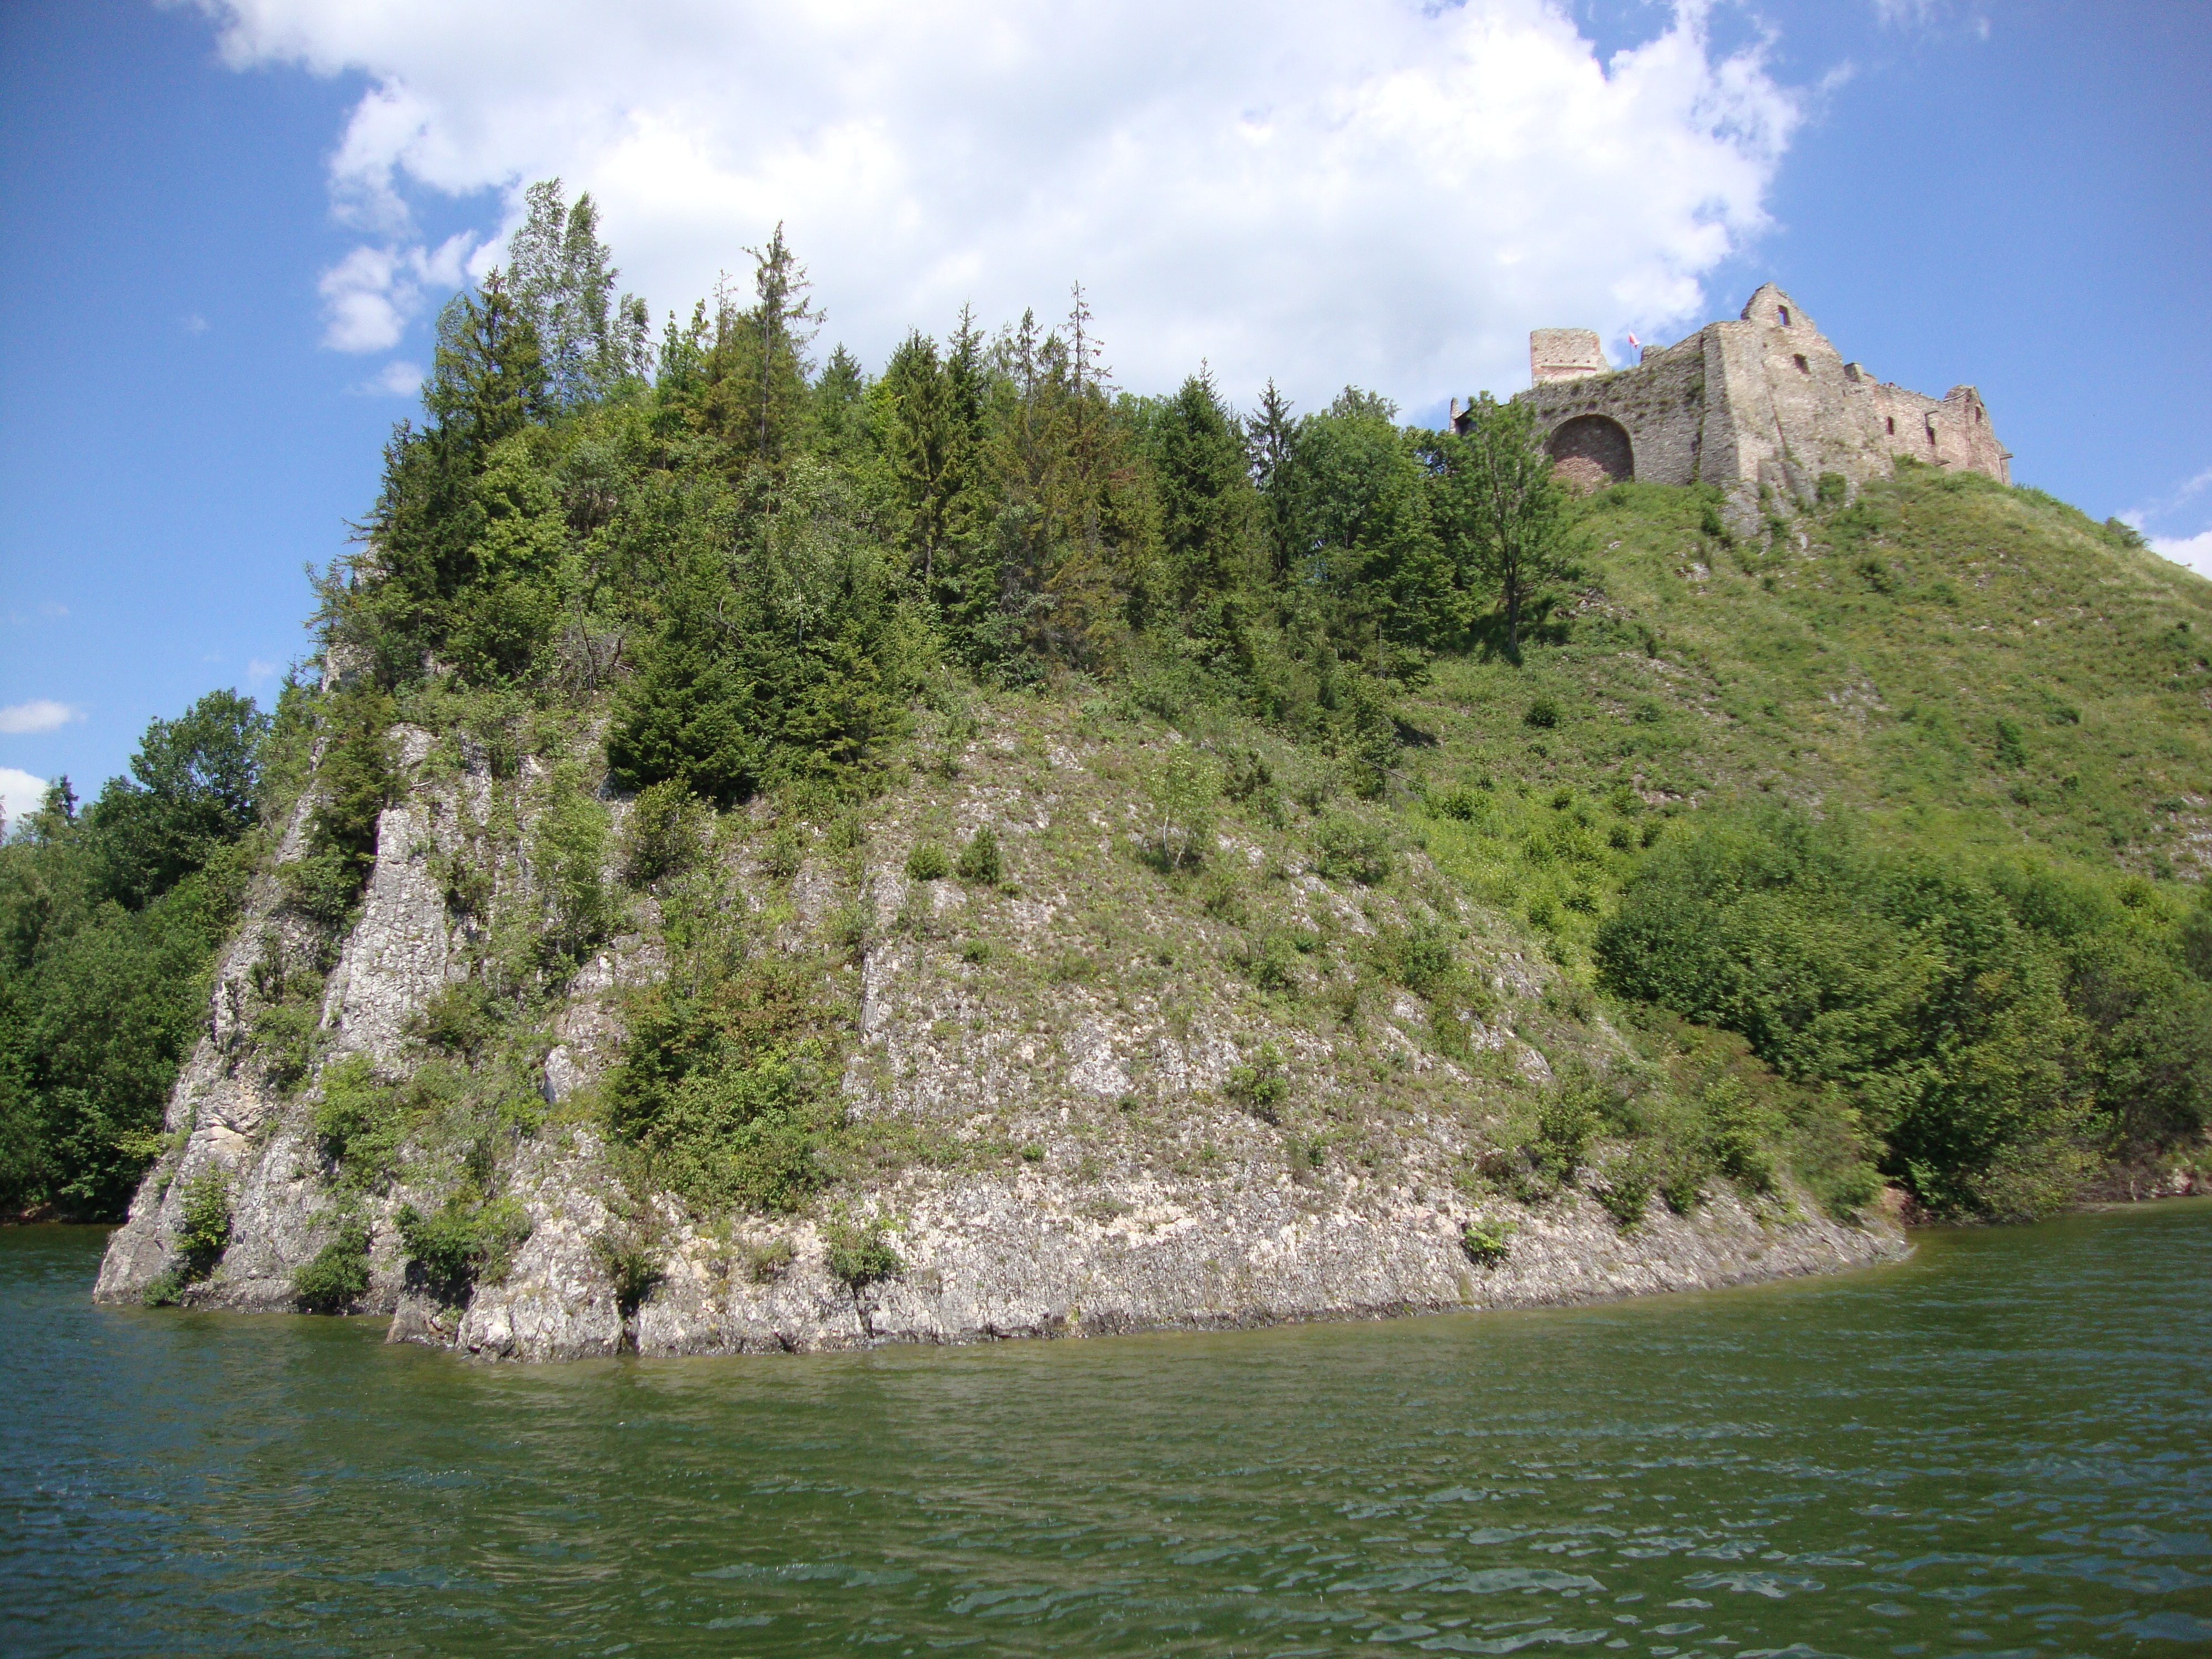
tree, mountain, lake, river, mountain range, cliff, castle, fjord, reservoir, terrain, rocks, poland, loch, the ruins of the, landform, tarn, czorsztyn